Poems, Chiefly in the Scottish Dialect (Second Edinburgh Edition)

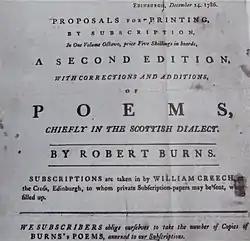
The Advertisement for the 1787 Edinburgh Edition.

Since 1786 Robert Burns had written many new sings and poems and despite five years having passed since his appearance on the Scottish literary scene, William Creech surmised that a public appetite still existed for his work and an expanded edition would likely be profitable. Accordingly, in March or April 1792 Creech wrote to Burns, in the knowledge of course that he already held the copyright for all the poems in the 1787 "Edinburgh Edition". He appears to have asked the poet for a price regarding new works and what material he had available, and in due course Burns wrote back, saying: